Polling for United States presidential elections

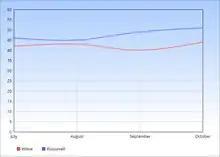
1940 Presidential Polling

Throughout his campaign, Roosevelt promised to continue the New Deal and not bring the United States into any new wars if he was given another term. Willkie unsuccessfully attacked Roosevelt for seeking a third term and accused him of trying to turn the United States into a dictatorship by refusing to leave office. Roosevelt led in all polls, and was re-elected by a large margin.